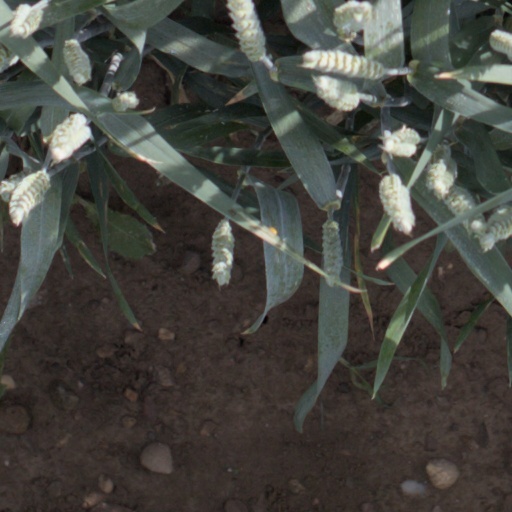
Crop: wheat